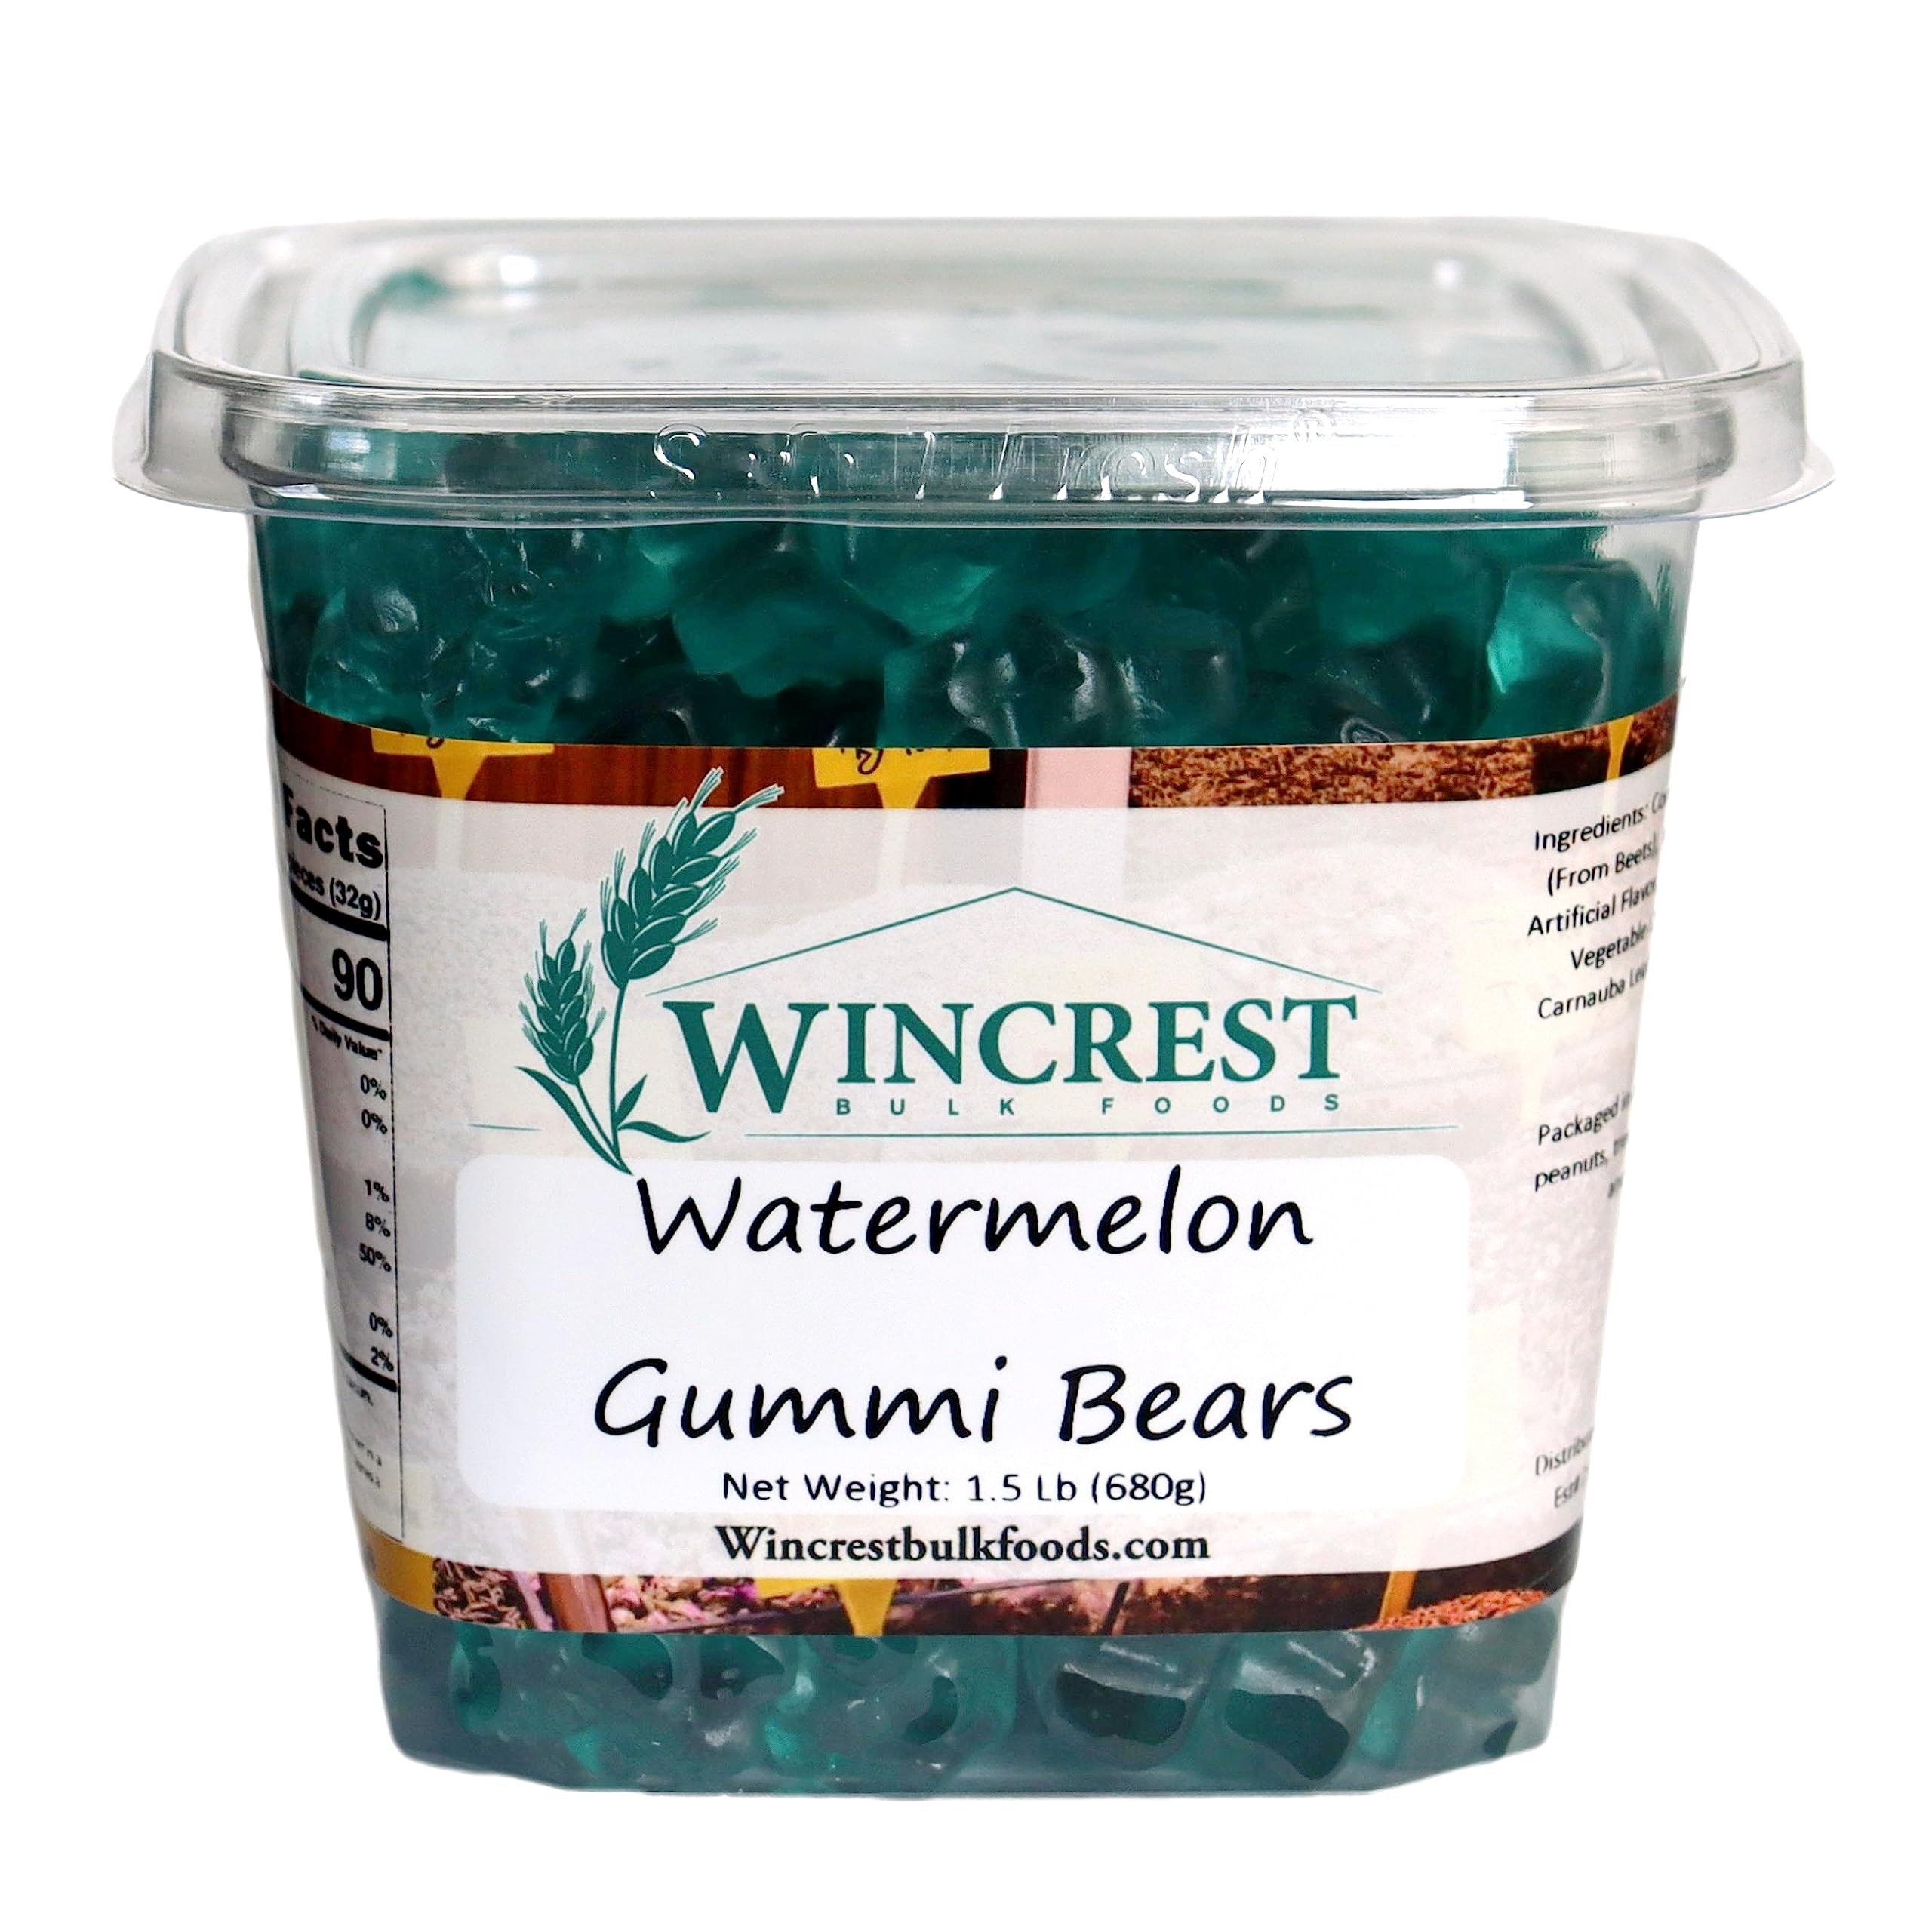
Item Name: WinCrest Assorted Flavor Gummi Bears - 1.5 Lb Tub (Blue Watermelon)
Bullet Point 1: These colorful bears feature 12 fruity flavors
Bullet Point 2: Flavors: Orange, pineapple, apple, watermelon, lemon, cherry, banana, lime, strawberry, raspberry, grapefruit and grape.
Bullet Point 3: Approximately 3/4" Tall
Bullet Point 4: 130 pieces per pound
Bullet Point 5: 1.5 Lb Tub - Distributed by WinCrest Bulk Foods, Inc
Product Description: These colorful bears feature 12 fruity flavors including orange, pineapple, apple, watermelon, lemon, cherry, banana, lime, strawberry, raspberry, grapefruit and grape. Eat these bears individually or pair them up for fun flavor combinations like strawberry banana and raspberry lemonade. Flavors - Lemon, Wild Cherry, Orange, Pineapple, Strawberry, Apple, Mango, Lime, Watermelon, Red Raspberry, Pink Grapefruit, Grape. 130 count per lb.
Value: 24.0
Unit: Ounce

Price: 13.99